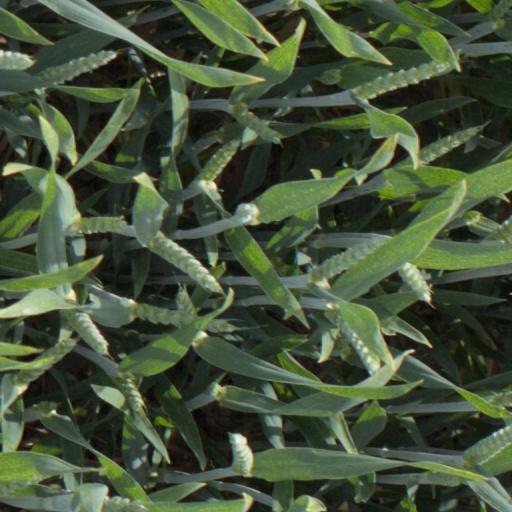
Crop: wheat